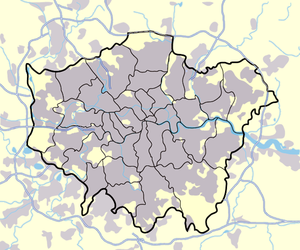
Premier League 2016-17 / Hold
Greater London Premier League football clubs
Greater London Premier League football clubs
Premier League 2016-17 var den 25. sæson af Premier League - den bedste engelske fodboldrække, siden dens oprettelse i 1992. Sæsonen begyndte den 13. august 2016 og sluttede den 21. maj 2017. Kampprogrammet for 2016–17-sæsonen blev annonceret den 15. juni 2016.